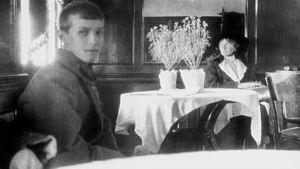
La grande-duchesse Olga Nikolaïevna de Russie, née le 15 novembre 1895 à Tsarskoïe Selo et assassinée avec toute sa famille le 17 juillet 1918 à Iekaterinbourg, était un membre de la famille impériale de Russie. Elle était la fille aînée du tsar Nicolas II et de la tsarine Alexandra Feodorovna. Elle était passionnée de lecture, allant même à dire à sa mère qu'elle devait elle-même vérifier si les livres qu'elle possédait étaient bons pour elle.
Nicolas II, né Nikolaï Aleksandrovitch Romanov le 6 mai 1868 au palais de Tsarskoïe Selo et exécuté sommairement avec toute sa famille le 17 juillet 1918 à Iekaterinbourg, est connu comme le dernier empereur de Russie, également roi de Pologne et grand-duc de Finlande, de la dynastie des Romanov.